Lethbridge Transit

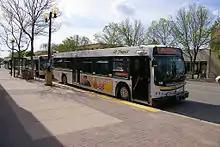
The downtown Lethbridge transit terminal allows the buses to stop curbside to transfer passengers between routes

The public transportation system Lethbridge Transit consists of 42 buses (with an average age of 8 years) — including 8 Euro-styled New Flyers put in operation in August 2006 — that cover most of the city on 13 routes. Traditionally, all bus routes in the city started and ended downtown. In the early 21st century, however, cross-town and shuttle routes were introduced. All routes use wheelchair-accessible buses.